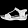
Label: Sandal